Operation Livery

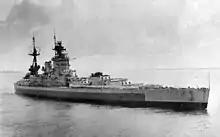
HMS "Nelson"

Operation Livery was a series of naval air strikes on northern Japanese occupied Malaya and air cover missions for minesweeping operations by the British in July 1945 during World War II. It was carried out by the 4th and 7th Minesweeping Flotillas, taking place off Phuket Island, Thailand. It was the last action of the Eastern Fleet during the war.